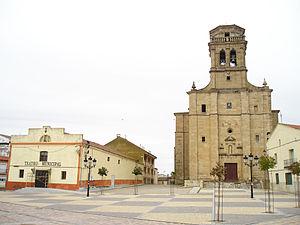
Fuentesaúco est une commune espagnole de la province de Zamora dans la communauté autonome de Castille-et-León.